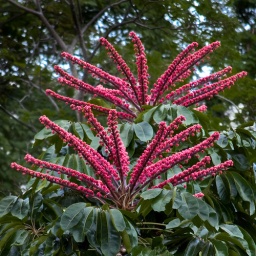
Spectacular flower stands. Another exotic tree in Brazil... thanks to Australia!